French frigate Réunion (1786)

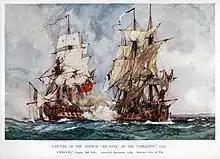
HMS "Crescent", under Captain James Saumarez, capturing "Réunion", by Charles Dixon

The British response to the French raids was to attempt a blockade of the French coast, and to that end, despatched a number of vessels including the 36-gun frigate HMS "Crescent", under Captain James Saumarez. On the morning of 20 October, "Réunion", under the command of Captain François Dénian, and a 14-gun cutter, the "Espérance", were returning from a cruise when they were spotted by "Crescent". A second British frigate, the 28-gun HMS "Circe", was becalmed some away and "Espérance" fled towards Cherbourg, leaving "Réunion" to engage "Crescent" alone. Although "Réunion" was bigger, compared to , and carried a larger crew; "Crescent" had a slight advantage in weight of shot, to and was marginally faster.